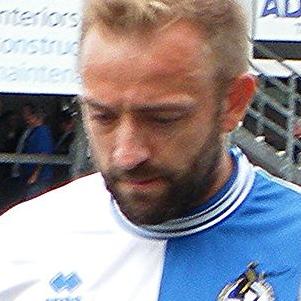
Age: 32